Climate of South Carolina

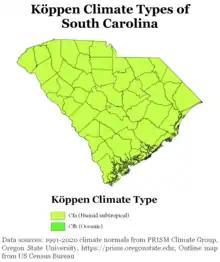
Köppen climate types of South Carolina, using 1991–2020 climate normals.

South Carolina has a humid subtropical climate, with hot summers throughout most of the state. But, an exception does occur in the Blue Ridge Mountains, as outlier pockets of an Oceanic Climate do exist. Mild winters predominate in the eastern and southern part of the state, but cool to occasionally cold winters are the standard in the northwestern area of the state, especially areas at or above 600 feet in elevation. On average, between of precipitation falls annually across the state, potentially even in excess of 100 inches in portions of the Appalachian temperate rainforest. Tropical cyclones, and afternoon thunderstorms due to hot and humid conditions, contribute to precipitation during the summer and sometimes fall months, while extratropical cyclones contribute to precipitation during the fall, winter, and spring months. The coast experiences nearly all of their tropical weather impacts from storms coming directly from the Atlantic coast. The northwestern area of the state can receive impacts from both Atlantic basin storms moving westward from the coast and also occasionally very heavy rainfall and flooding from storms originating from the Gulf of Mexico that move inland towards the northeast after making landfall from the Florida Panhandle to Louisiana.